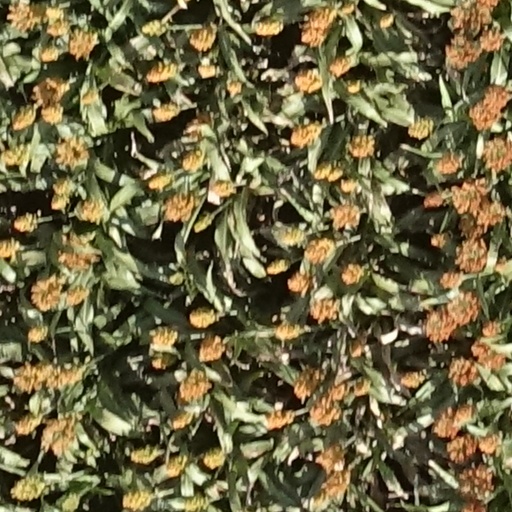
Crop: sorghum